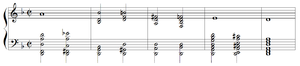
Anton Reicha - sujet de la fugue n°14 des 36 fugues, op.36
Les Trente-six fugues constituent un recueil de pièces pour piano-forte composées par Antoine Reicha, de 1797 à 1803, et publiées à Vienne en 1805. Elles présentent un « nouveau système » pour la composition des fugues. L'ensemble porte parfois le numéro d'op.36 dans le catalogue des œuvres du compositeur tchèque.